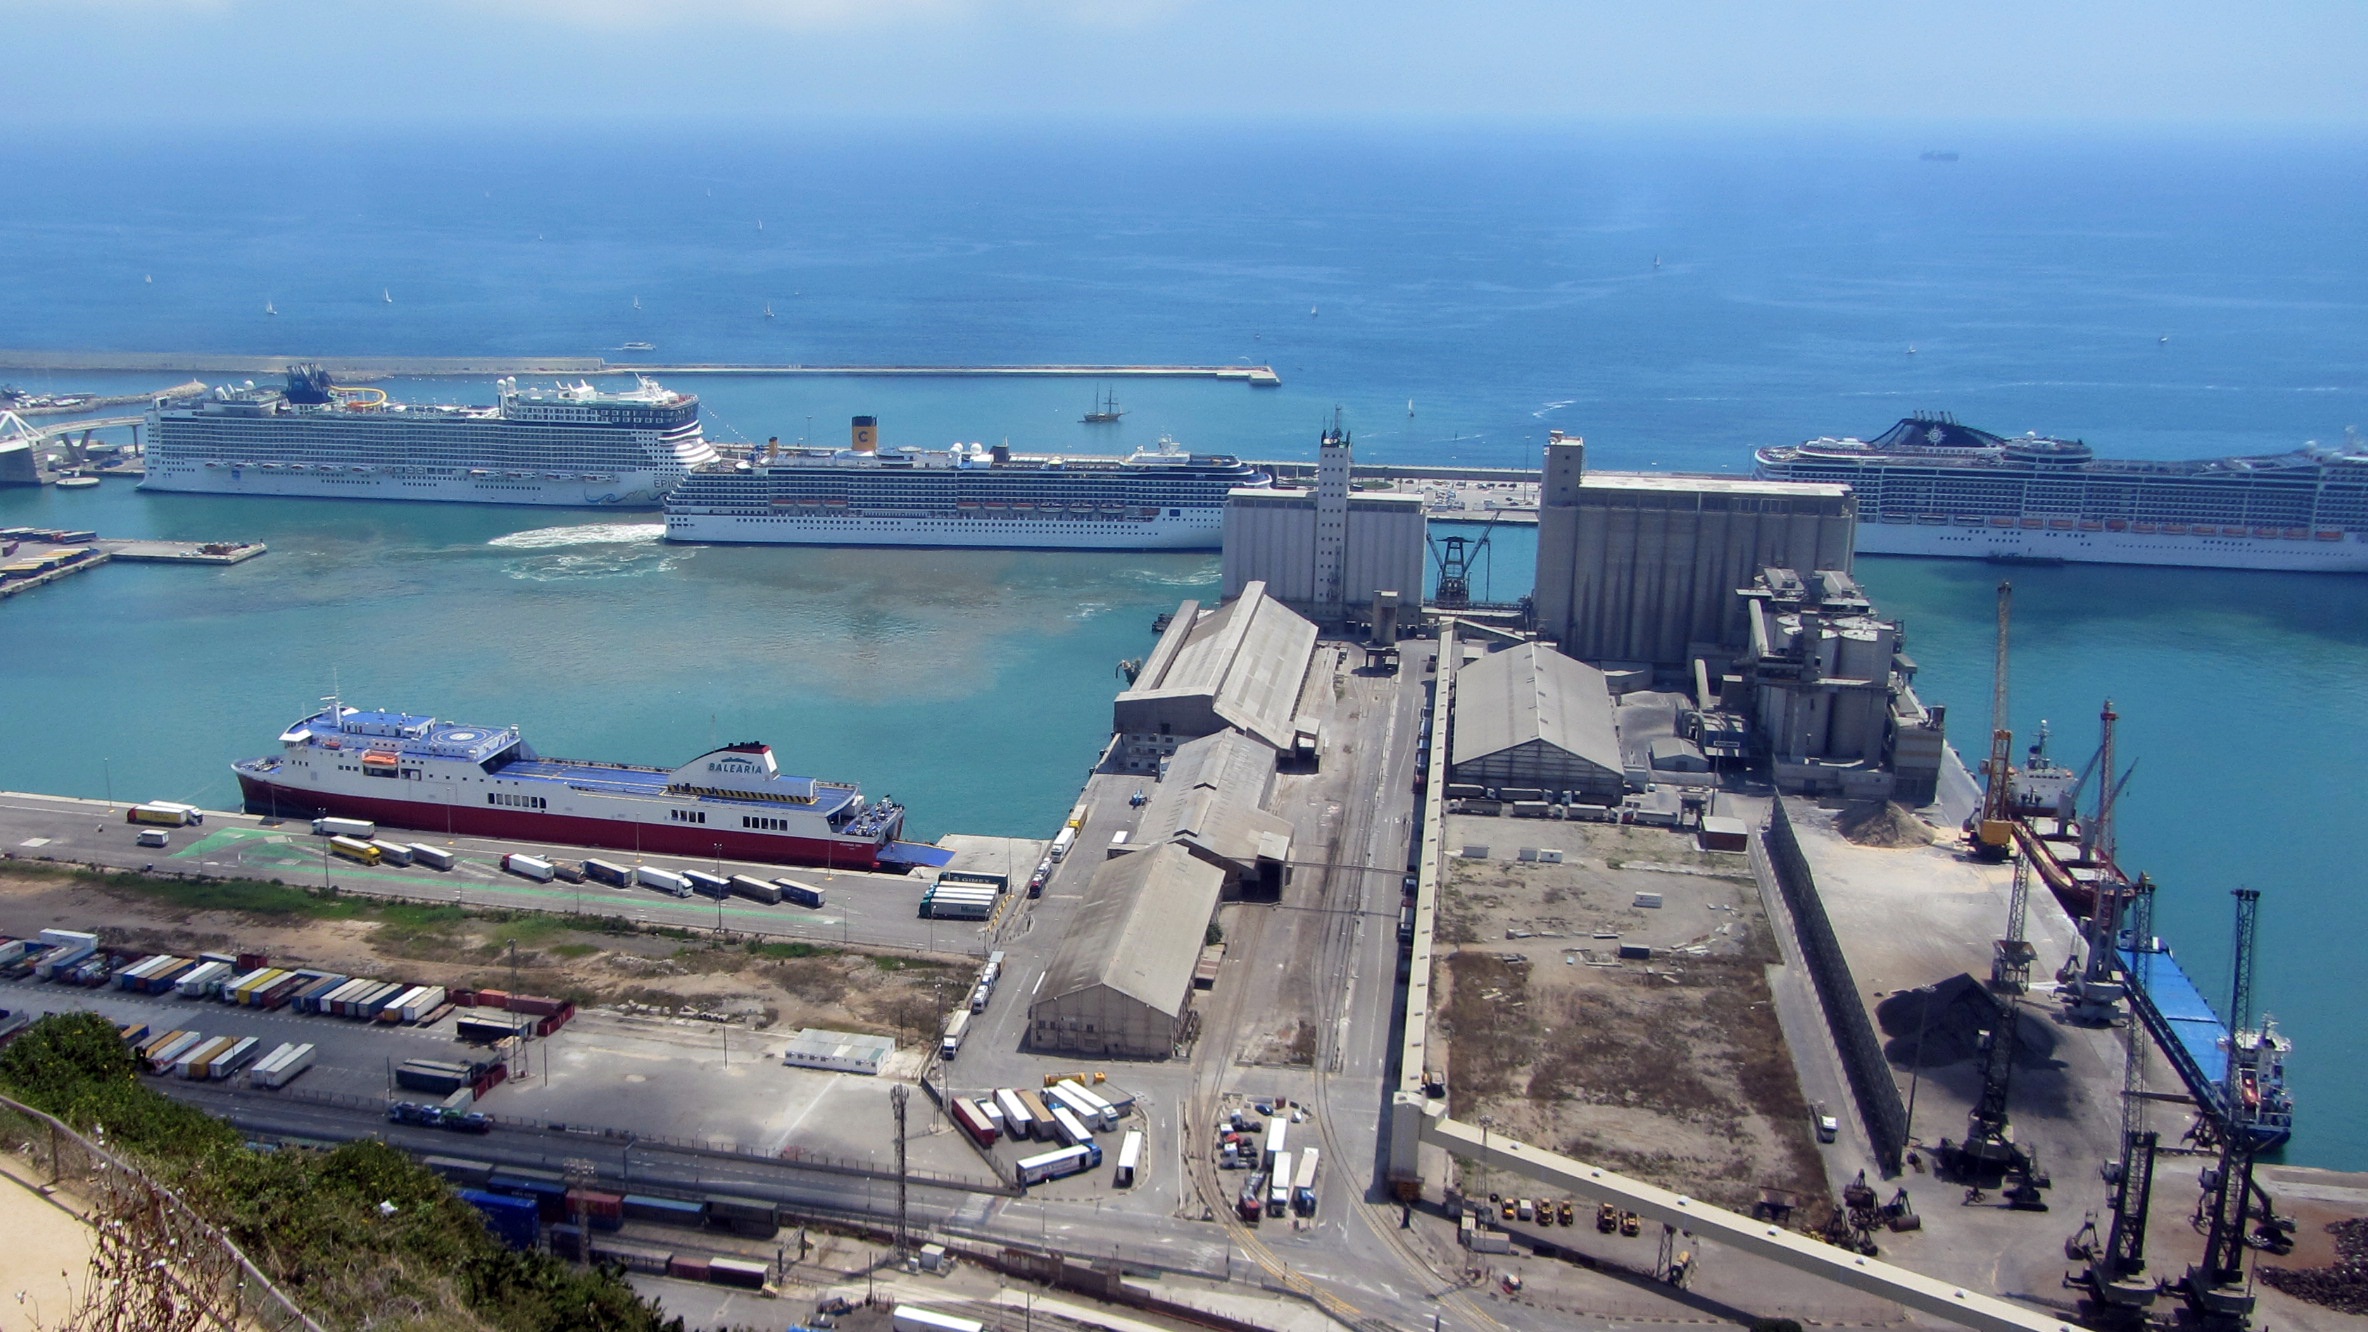
sea, ship, transport, mediterranean, vehicle, port, tourism, barcelona, infrastructure, boats, catalonia, navy, watercraft, warship, cruises, transatlantic, goods, export, import, destroyer, freight transport, aircraft carrier, naval ship, amphibious assault ship